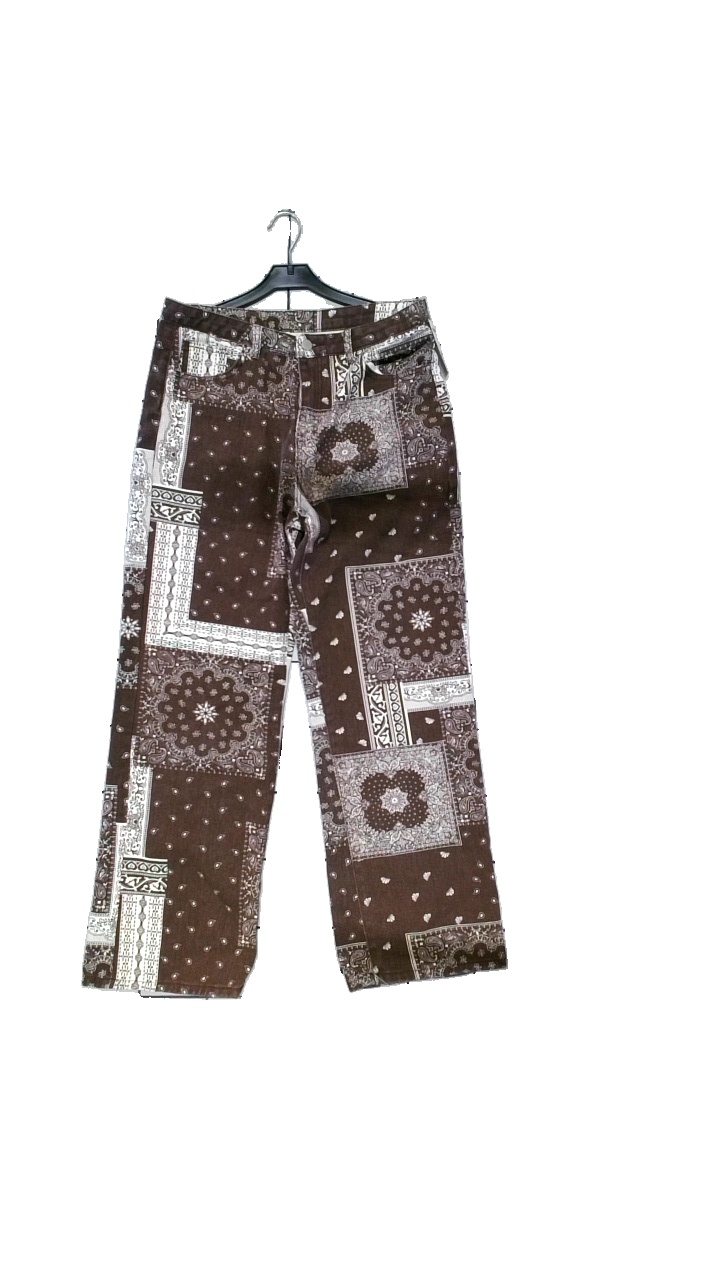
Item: Jeans (Ladies)
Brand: Shein
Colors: Multicolor, White, Brown
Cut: Regular, Loose
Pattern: Geometric print
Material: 85% cotton, 15% elastane
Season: All
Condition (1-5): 4
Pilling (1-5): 3
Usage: Reuse
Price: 50-100